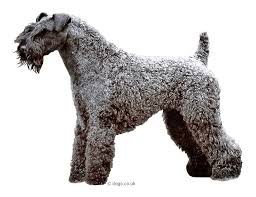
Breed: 229-n000087-Kerry_blue_terrier